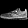
Label: Sneaker